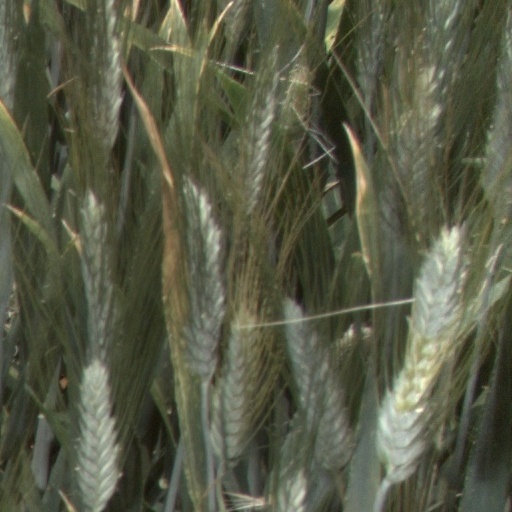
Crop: wheat